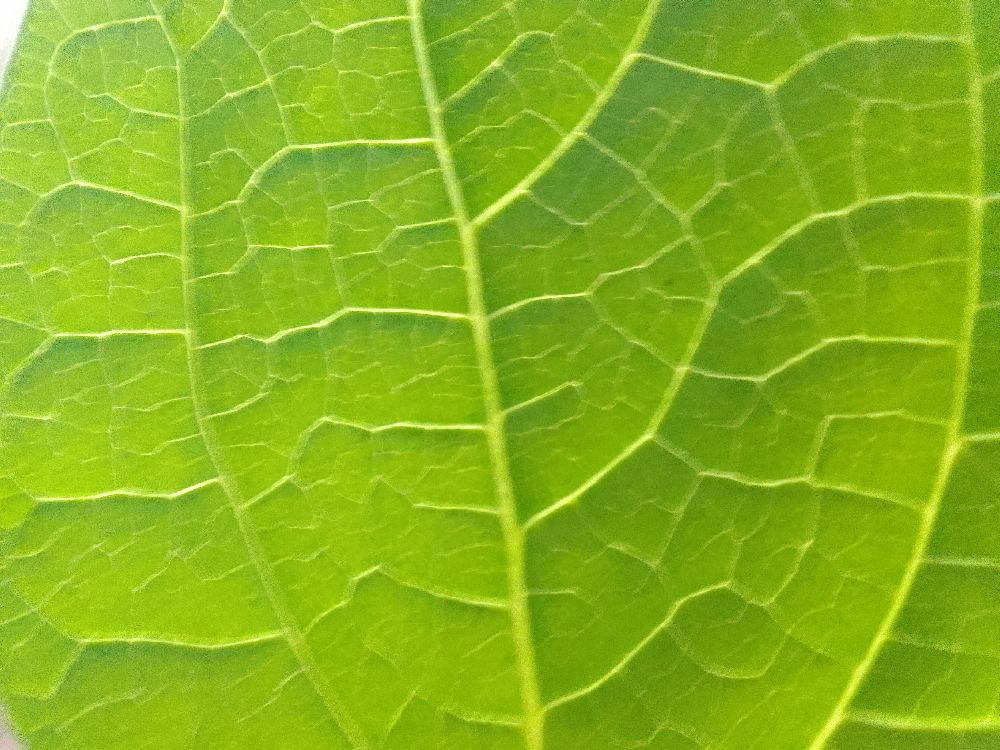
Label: healthy